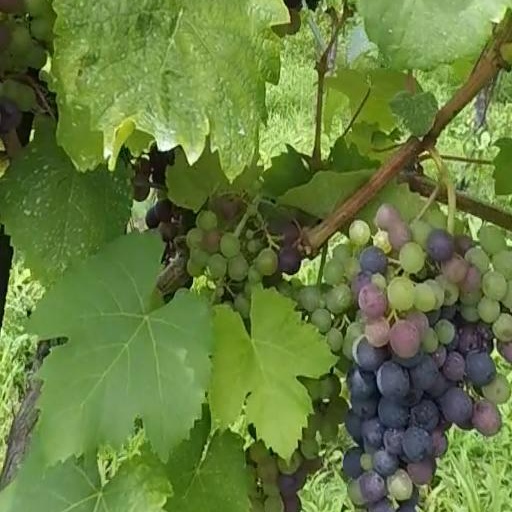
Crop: grape